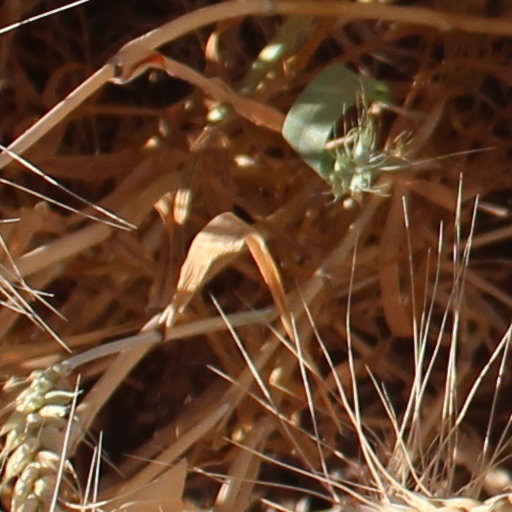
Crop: wheat